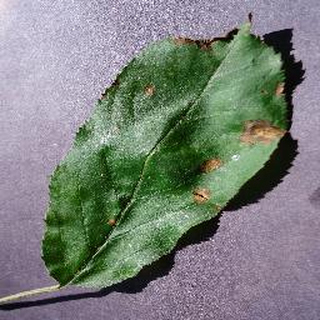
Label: apple_black_rot